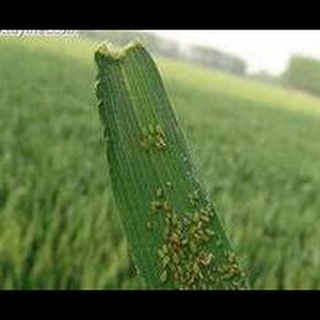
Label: wheat_aphid